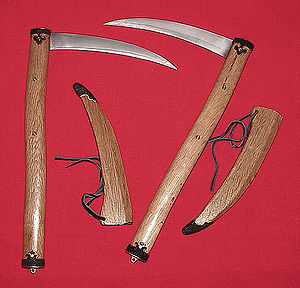
Okinawan kobudo / Våben / Kama
Kama.
Okinawan kobudo, referer til våbensystemer fra Okinawa.